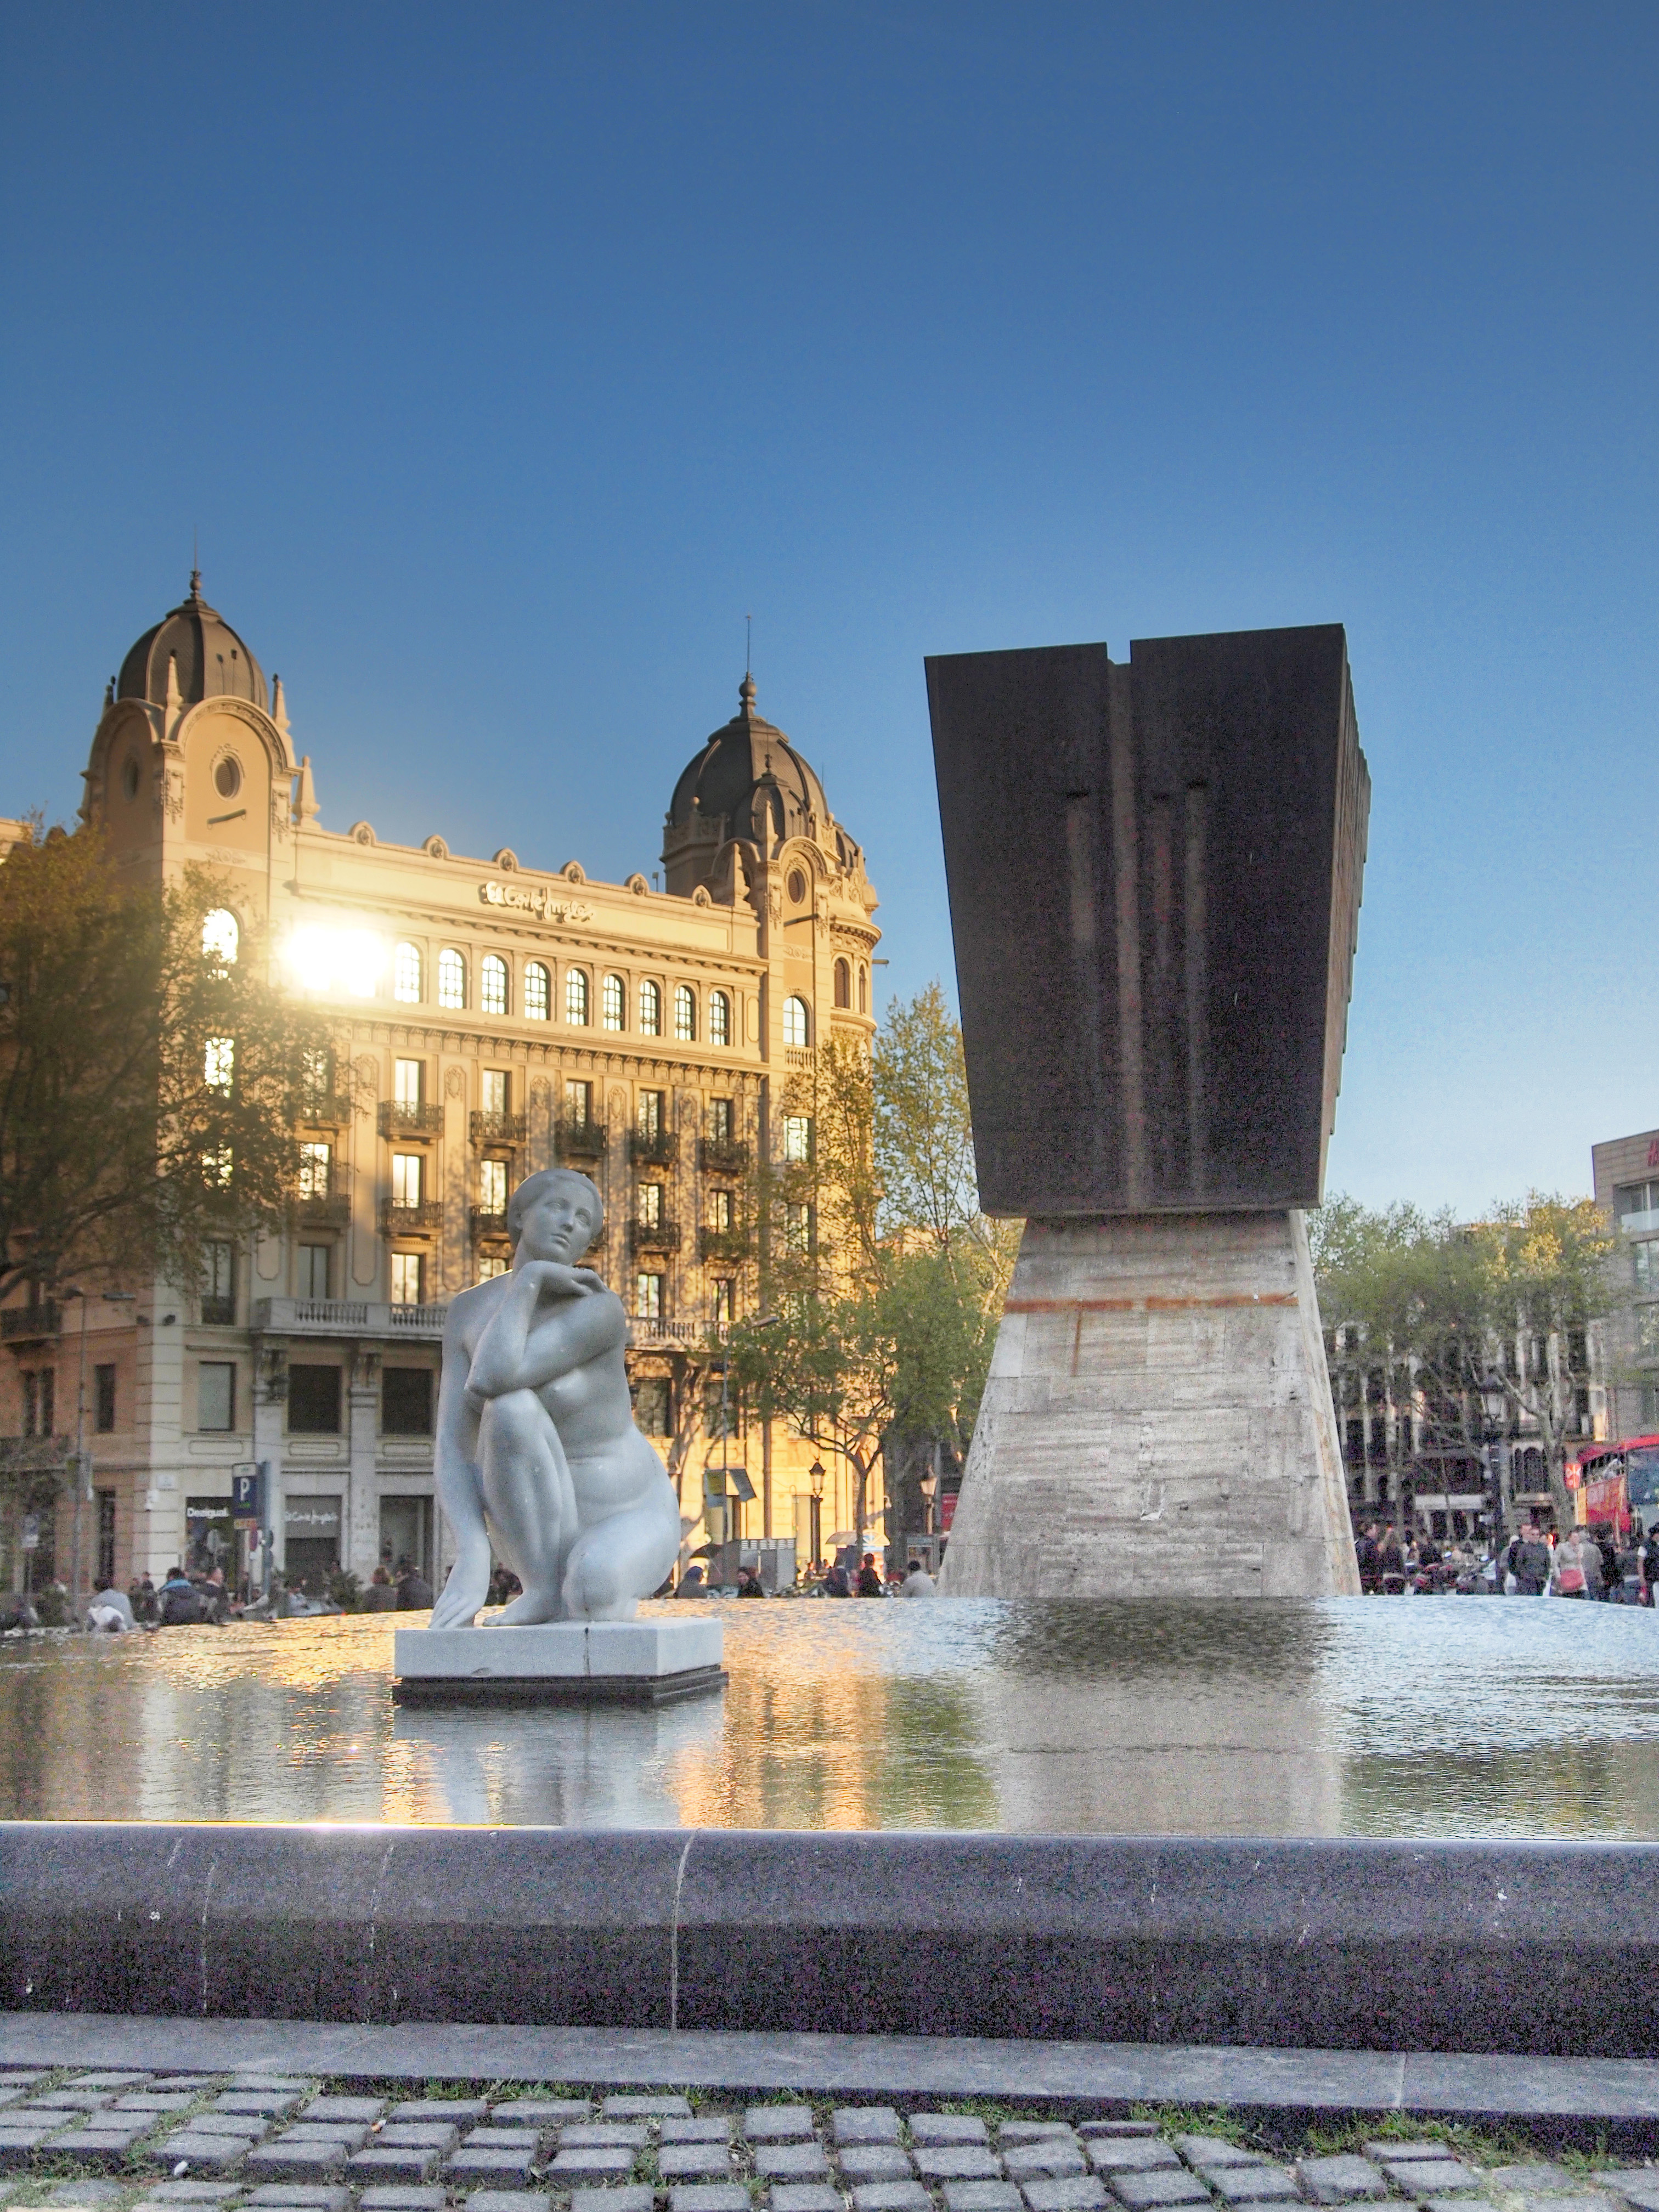
barcelona, central, plaza, fountain, sunset, sunlight, statue, water, landmark, town square, monument, water feature, city, sky, tourist attraction, tree, memorial, building, tours